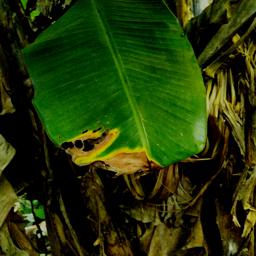
Label: YELLOW SIGATOKA